University of the Witwatersrand

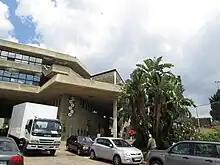
The Student Union Building on East Campus.

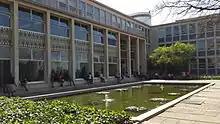
The John Moffat Building on East Campus.

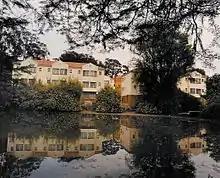
West Campus Village, a student residence located to the west of the Gavin Reilly Green.

The University of the Witwatersrand Library Service consists of two main libraries, the Warteinweiler and William Cullen libraries on East Campus and twelve branch libraries. The Wartenweiler Library primarily serves the Faculty of Humanities. It also contains the Library Administration, Library Computer Services and Technical Services departments as well as the Short Loan collection, the Reference collection, Inter-library Loans department, the Multimedia Library, and the Education and Training department as well as the Electronic Classroom. The William Cullen Library contains the Africana collection, specialising in social, political and economic history. It also contains the Early and Fine Printed Books collection, which includes the Incunabula (books printed before 1501). Finally, it also contains a collection of Government Publications and journals in the arts, humanities and social sciences.